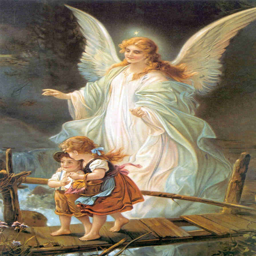
this well known image of a majestic angel guarding her precious charges as they crossed a dangerous bridge hung in the bedrooms of many children while they were growing up .